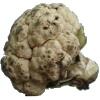
Label: Cauliflower 1